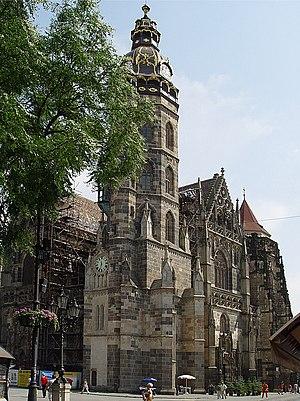
Stephanus Lapicidus a été l'architecte de Cathédrale Sainte-Élisabeth à Košice entre 1464 et 1490.